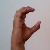
The image shows a hand gesture representing the letter 'C' in Indian Sign Language.